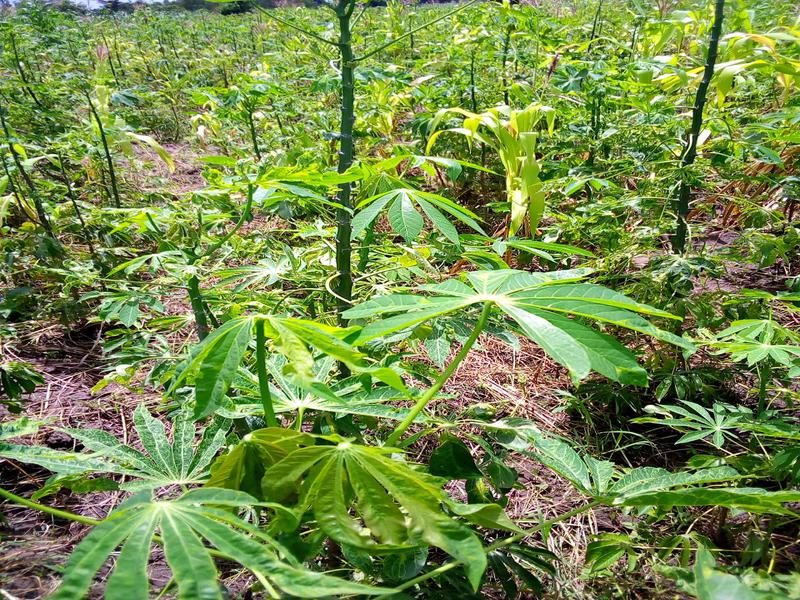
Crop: cassava
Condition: mosaic_disease